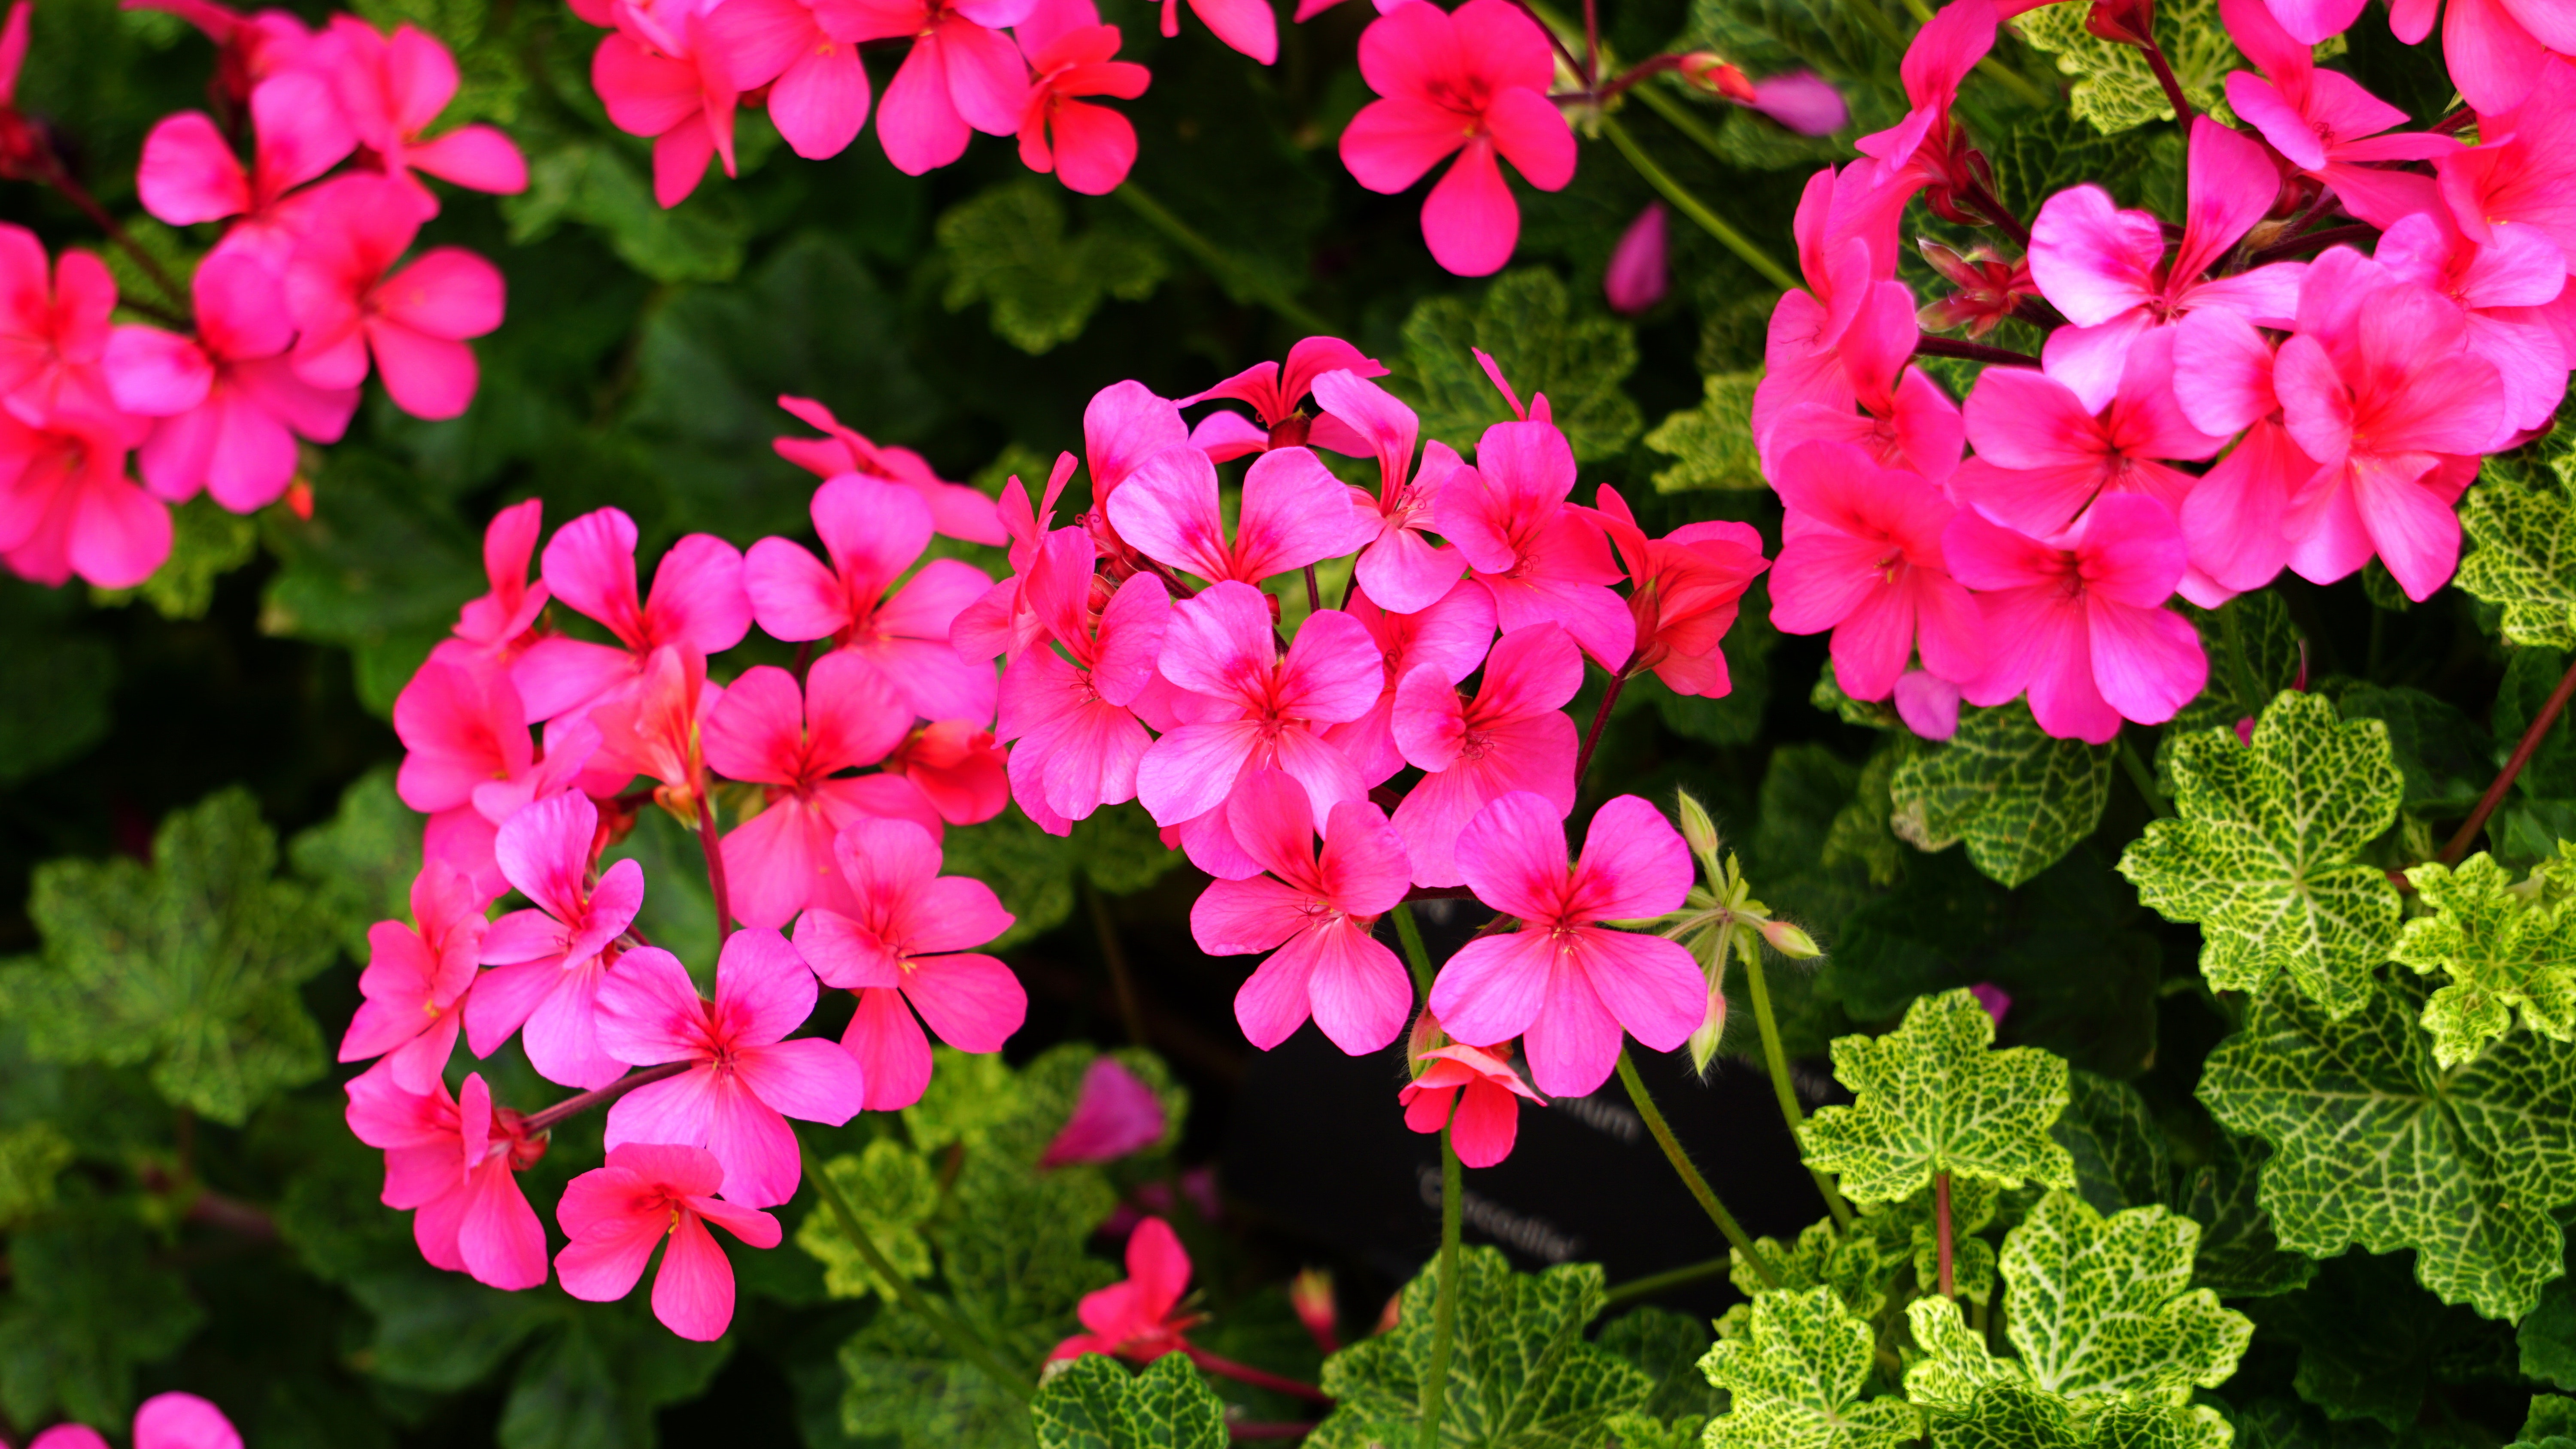
flower, flowering plant, plant, petal, pink, magenta, groundcover, annual plant, verbena, verbena family, impatiens, geranium, perennial plant